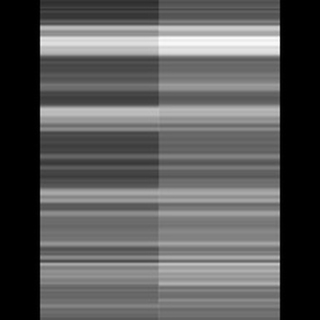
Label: sugarcane_rust